Question: Please indicate a possible affordance area of the chair that can be used for sitting on
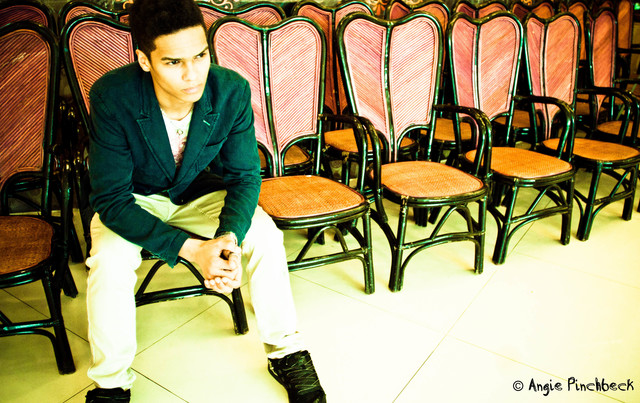
Answer: [463.5, 141.5, 569.5, 184.5]